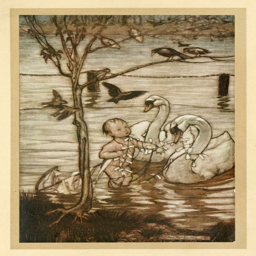
after this the birds said that they would help him no more in his mad enterprise